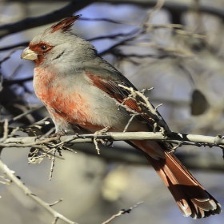
Species: PYRRHULOXIA
Scientific name: CARDINALIS SINUATUS